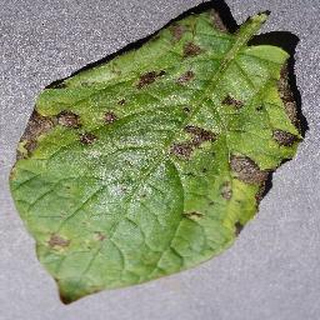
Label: potato_early_blight